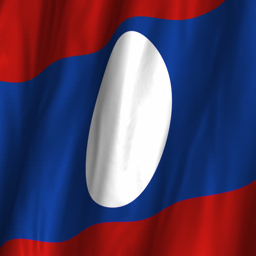
a beautiful satin finish looping flag animation .